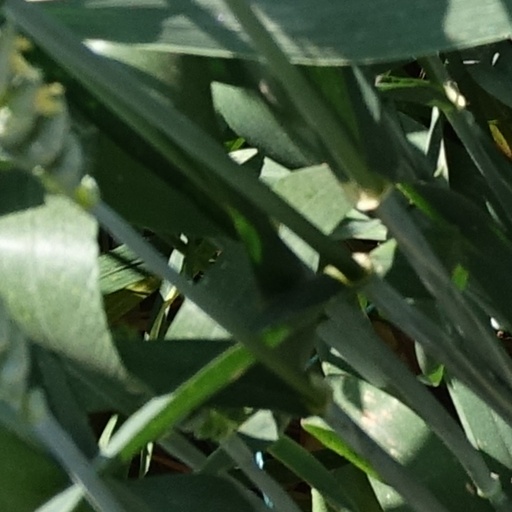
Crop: wheat